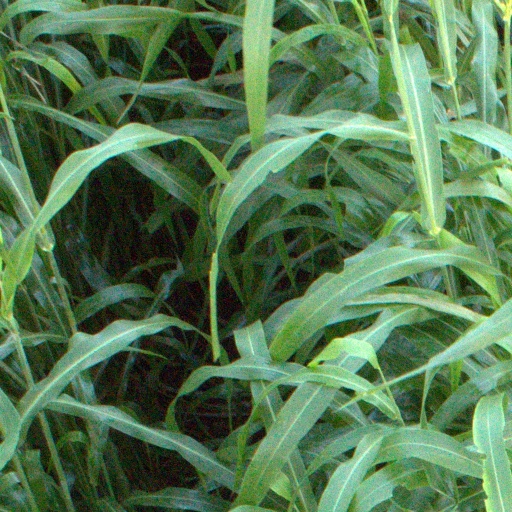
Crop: sorghum